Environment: real
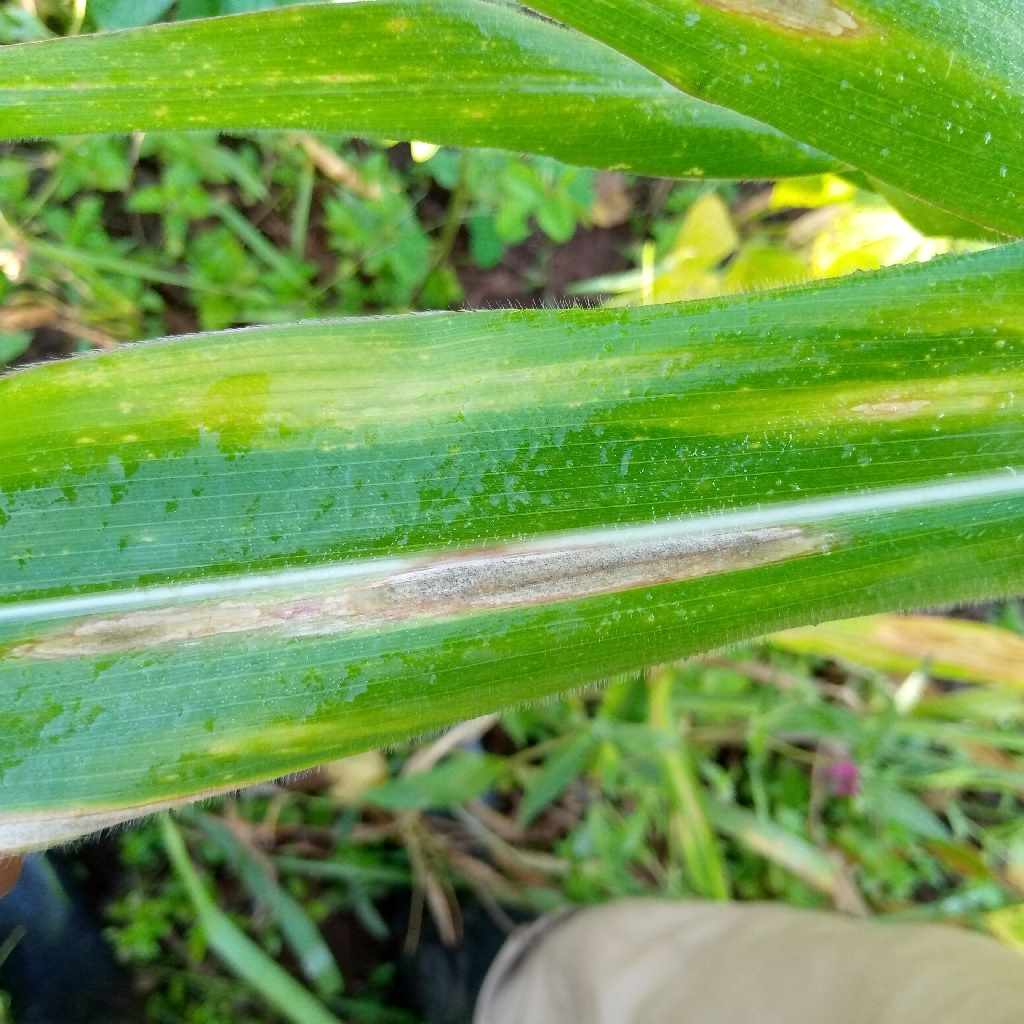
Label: northern_corn_leaf_blight